Hurricane Beulah

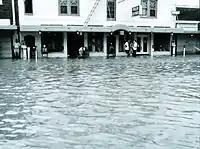
Damage and Flooding in Brownsville, Texas from Hurricane Beulah.

Prior to Beulah, a stationary trough over the Lesser Antilles produced torrential rainfall throughout the region, setting the stage for significant flooding. On September 7, Beulah brought torrential rains to the already saturated region, with reports of more than received by the Weather Bureau. The French West Indies, and especially Martinique, suffering the brunt of the storm. During an 18‑hour span, fell on the island. Severe flooding claimed 15 lives on Martinique and destroyed many homes. Parts of Fort-de-France were inundated by of water while the Martinique International Airport saw of flooding. The banana crop sustained extensive losses. Across the island nearly 1,000 residents were left homeless, including 400 in Fort-de-France. Damage on the island amounted to $4.5 million. Supplies of fresh water were severely limited for two days following the storm.